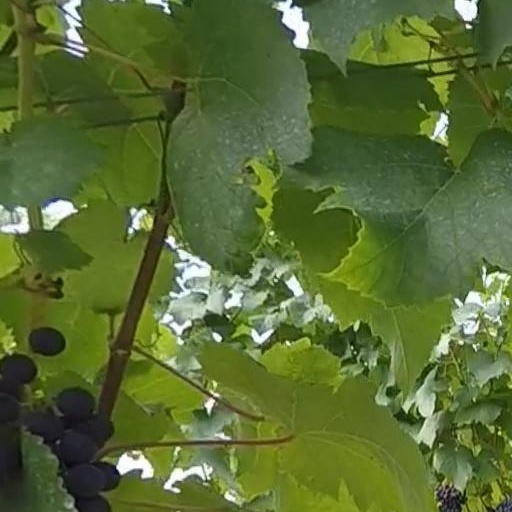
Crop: grape